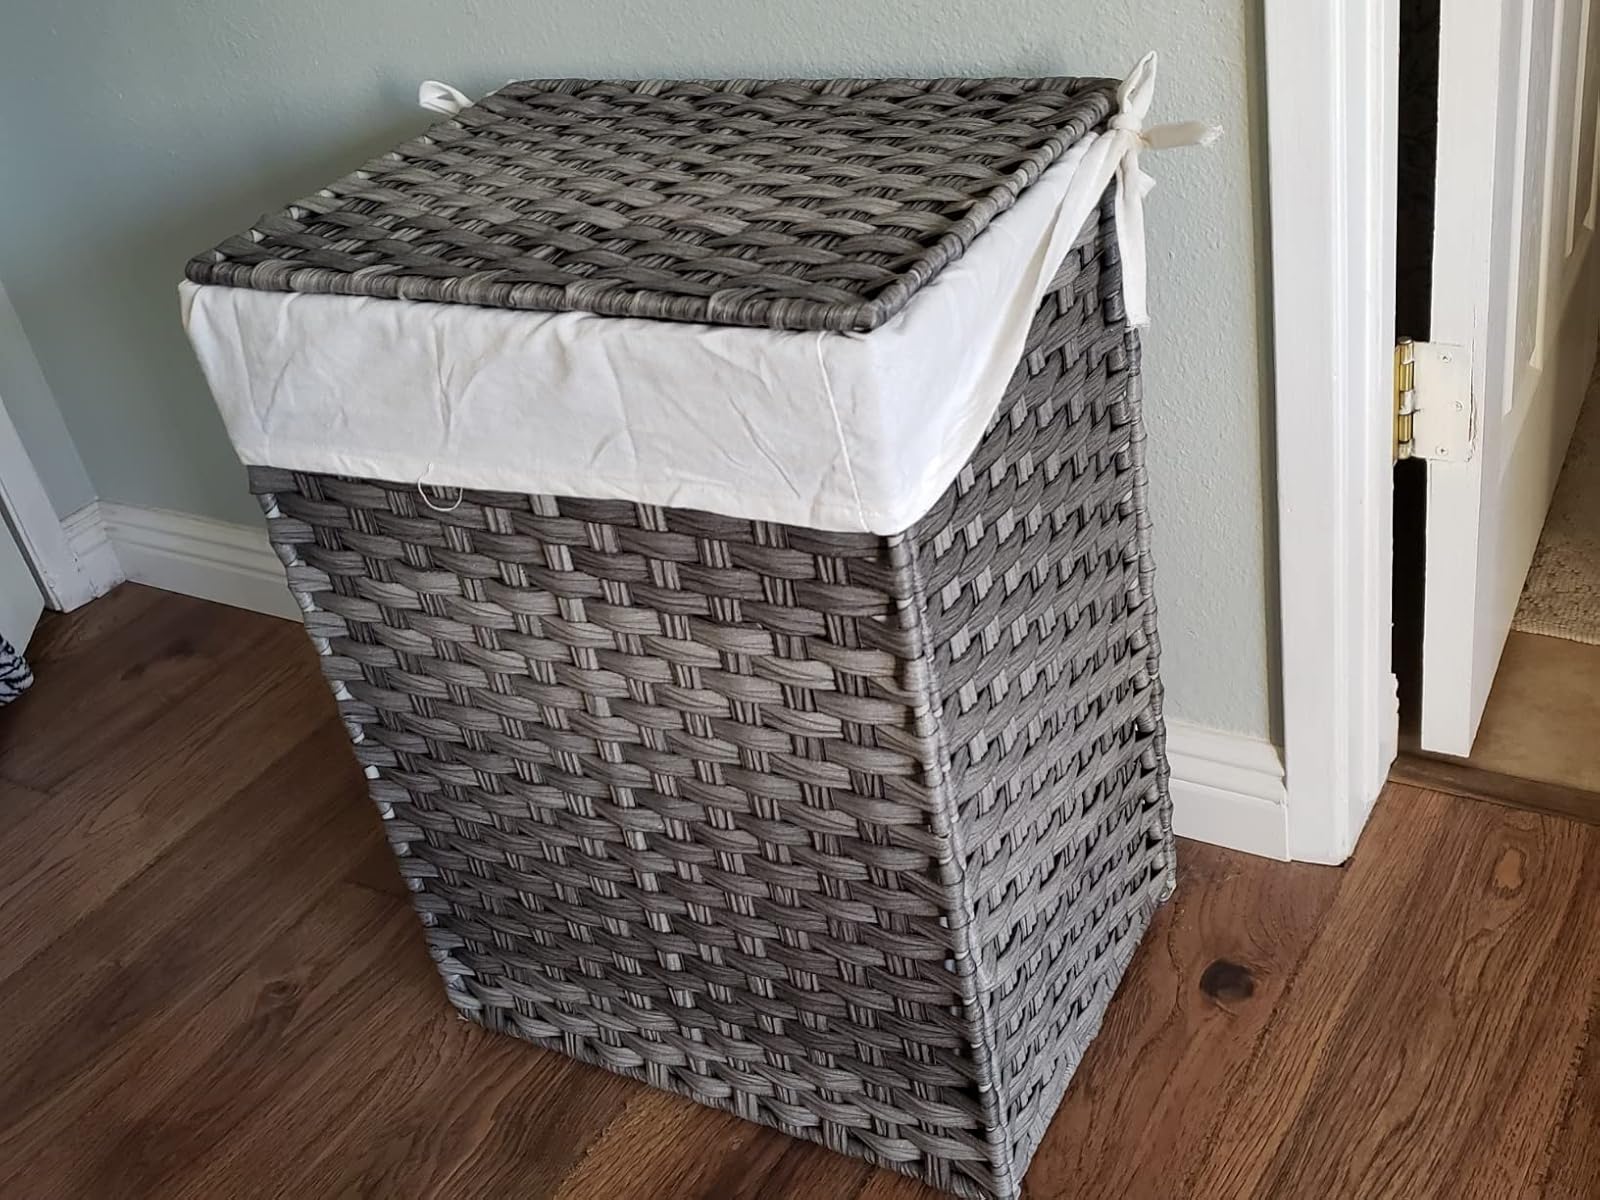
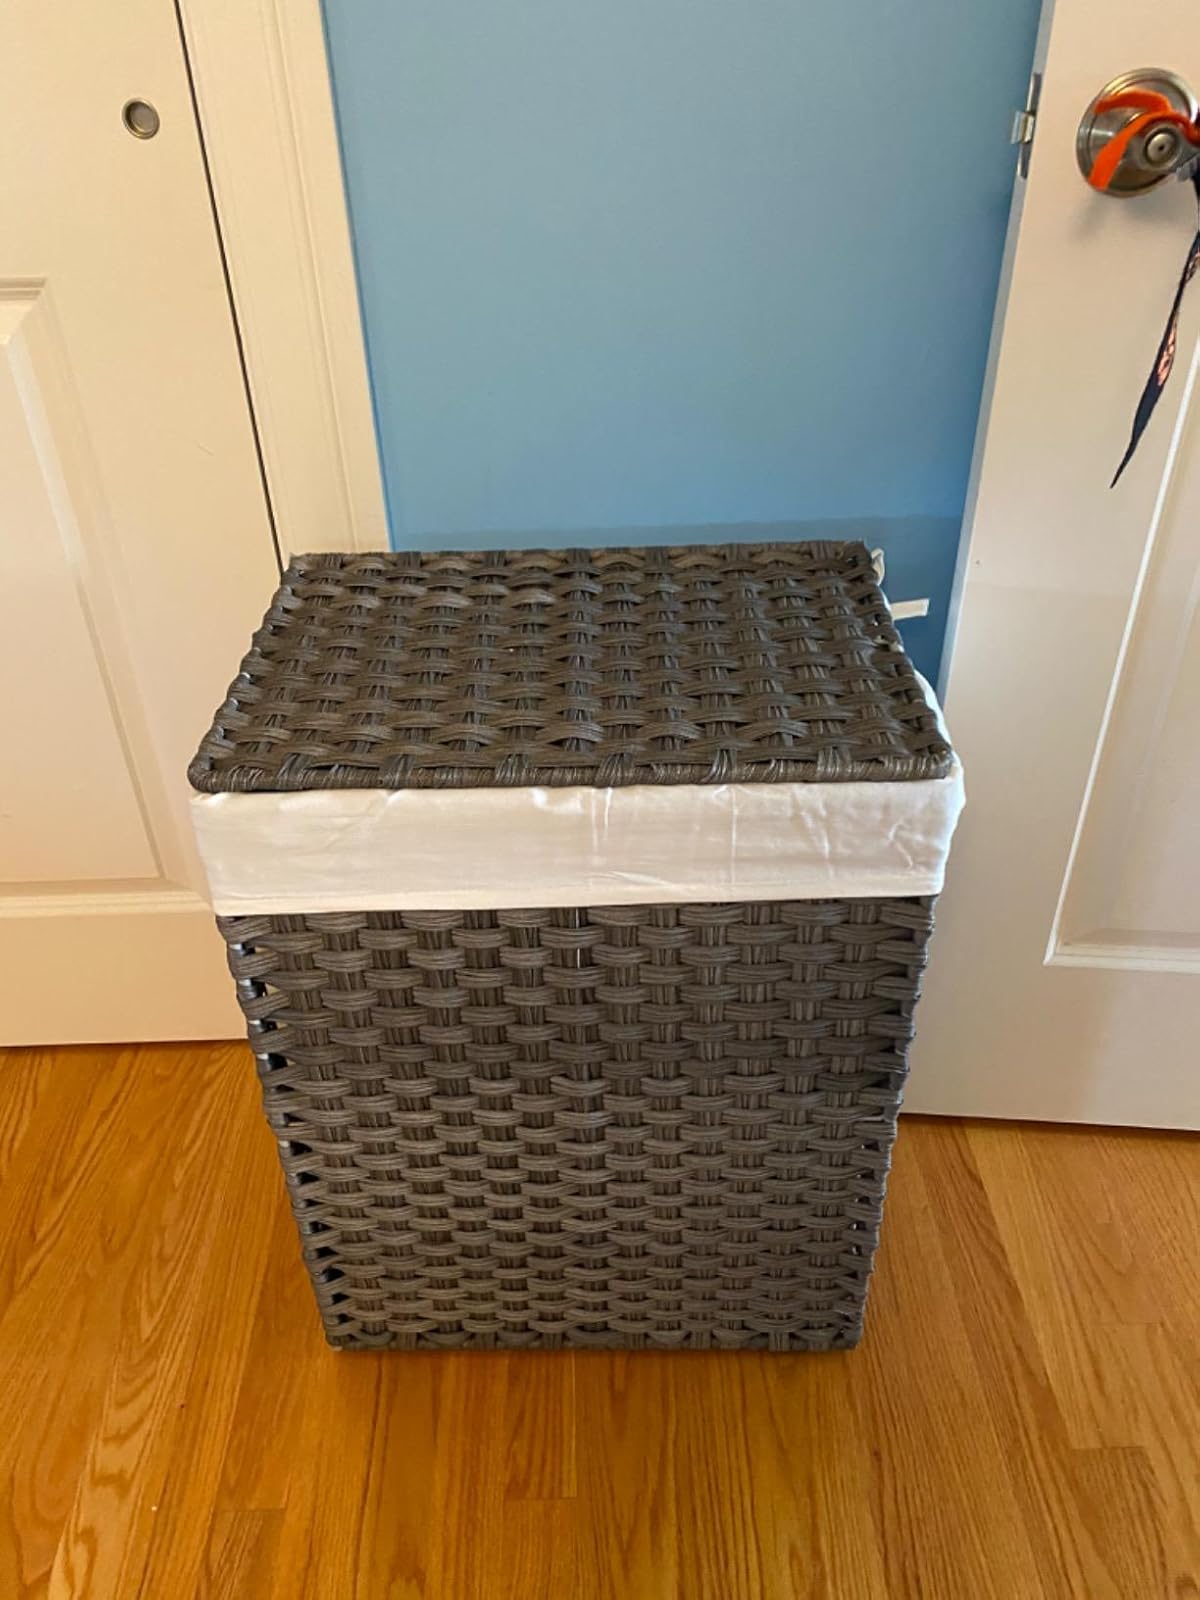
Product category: items_hamper
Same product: yes